Potter Park Zoo

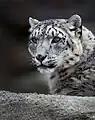
Snow leopard at the zoo

In March 2010, Potter Park Zoo artificially inseminated a female snow leopard, believed to be the world first successful procedure without surgery or anesthesia. The zoo's 11-year-old female, "Serena", was matched with "Kaz", a male from the Grand Rapids John Ball Zoo. Potter Park's 28-year-old mandrill, "Gladys", died in April 2010. The primate first arrived at the zoo in 1989. In August 2010, Potter Park Zoo became one of 19 international locations to be accredited with a postdoctoral veterinary residency program by the American College of Zoological Medicine. A expanded Eurasian eagle-owl exhibit reopened in September. A mandrill was born at the zoo in November 2010, bringing the zoo's total to four. In December 2010, the zoo acquired a second snow leopard, "Ramir", a 13-year-old from the Sacramento Zoo, as part of the Association of Zoos and Aquariums Species Survival Plan (But "Ramir" died at least a year later). The same month, a 15-year-old Bactrian camel, "Newton", had to be euthanized due to arthritis.